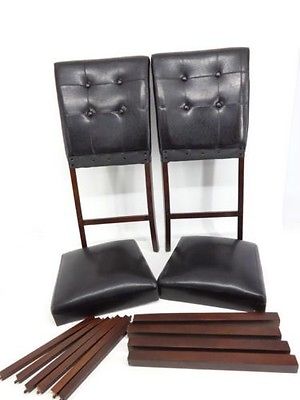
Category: chair